R. Walton Moore

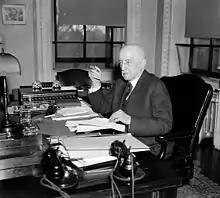
Moore in his office at the State Department in 1937

His close friend and political ally, Secretary of State Cordell Hull convinced Moore to join the "Brain Trust" of President Franklin D. Roosevelt, succeeding Professor Raymond Moley. He became an Assistant Secretary of State, where he worked under Secretary of State Hull beginning September 19, 1933, and took Hull's place during travels. Many other Virginia Democrats followed the lead of Senator Harry F. Byrd and opposed the New Deal. Moore handled some patronage in the state, and advised Roosevelt to help Governor James Hubert Price as well as Judge Floyd H. Roberts of Bristol, Virginia, whom Byrd's ally Senator Carter Glass found "personally offensive."